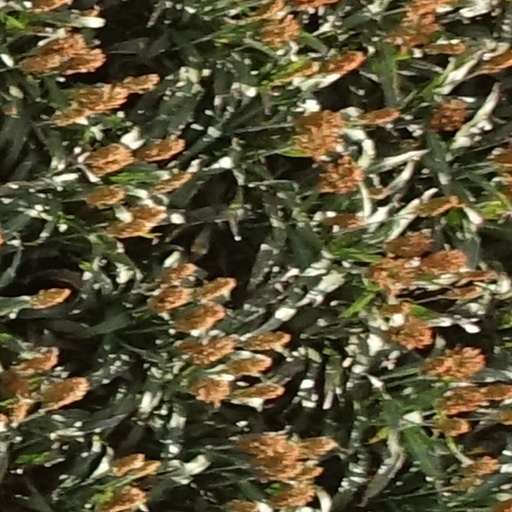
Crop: sorghum